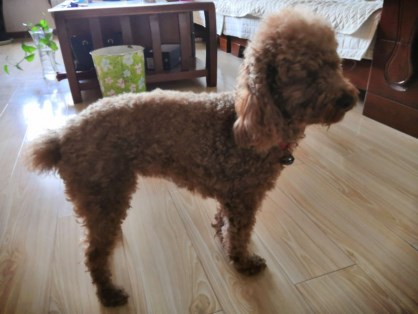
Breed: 7449-n000128-teddy